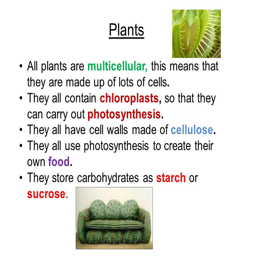
plants all plants are multicellular , this means that they are made up of lots of cells .